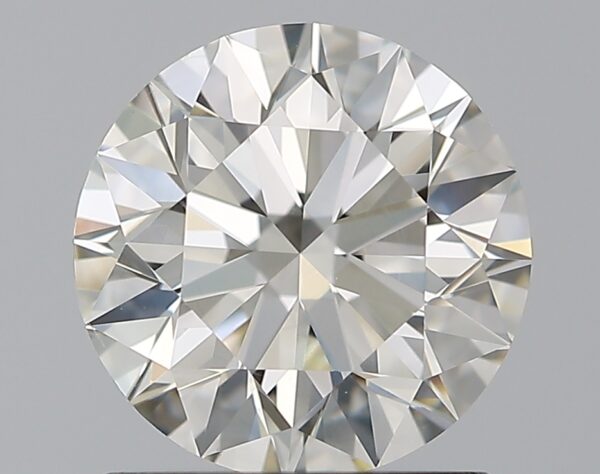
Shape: round
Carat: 1.3
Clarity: VS2
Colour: J
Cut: EX
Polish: EX
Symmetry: EX
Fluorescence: ST
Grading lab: GIA
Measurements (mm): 6.94 x 6.98 x 4.32